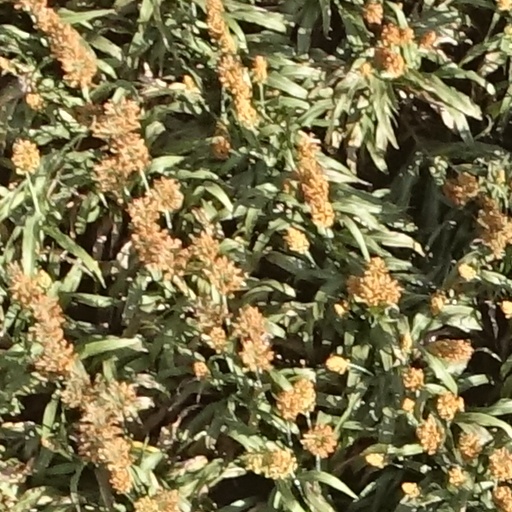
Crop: sorghum